Mary Surratt

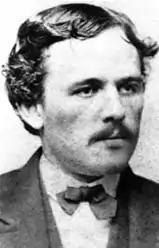
Louis J. Weichmann, whose testimony proved critical in convicting Mary Surratt.

The prosecution's strategy was to tie Surratt to the conspiracy. Powell's arrival at her boarding house, three days after the president's murder, was critical evidence against her, the government argued. The prosecution presented nine witnesses, but most of their case rested on the testimony of just two men: John M. Lloyd and Louis J. Weichmann. Lloyd testified on May 13 and 15, 1865 on the hiding of the carbines and other supplies at the tavern in March and the two conversations he had with her in which she told him to get the "shooting irons" ready. Weichmann's testimony was important, as it established an intimate relationship between her and the other conspirators.